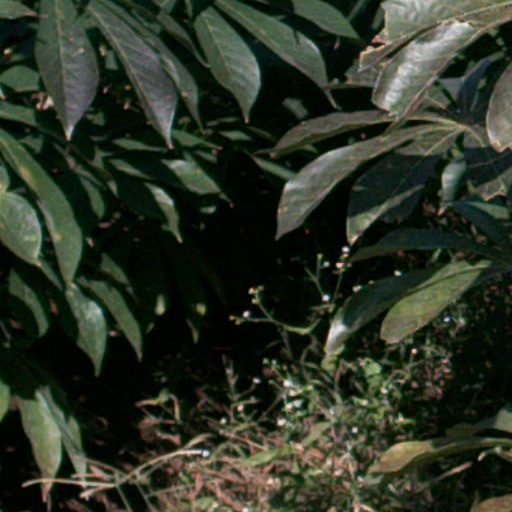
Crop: cassava